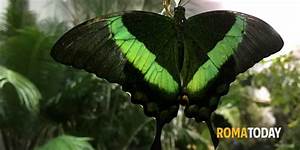
Label: farfalla